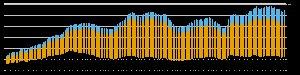
La France connaît un fort taux de chômage depuis les années 1970, bien que les chiffres du chômage aient commencé à augmenter dès les années 1940. Le chômage existait auparavant, mais son faible niveau n’en faisait pas un élément important des débats de société et de la vie économique du pays.